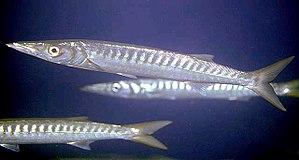
Sphyraena viridensis, dit Bécune bouche jaune ou Barracuda à bouche jaune, est une espèce de poissons de la famille des Sphyraenidae qui vit en Méditerranée.
Voici une liste des espèces de poissons rencontrés dans la mer Méditerranée.